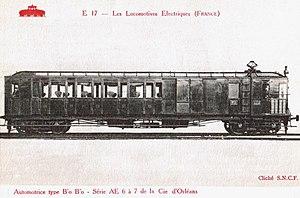
Automotrice PO AE 6 (sous-série 6 à 7 différant des AE 1 à 5 par leurs ouvertures)
Les Z 4000 sont une série d'anciennes automotrices électriques de la SNCF héritées du PO.